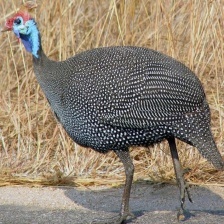
Species: GUINEAFOWL
Scientific name: NUMIDIDAE